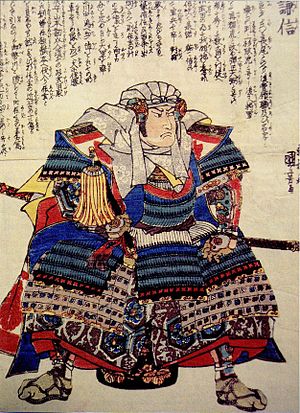
Krigsherre
Krigsherren Uesugi Kenshin var en af de mest magtfulde herskere i Japan under Sengoku-perioden.
En krigsherre er et begreb, som kan være vanskeligt at definere nøjagtigt, men som er blevet benyttet særligt om relativt autonome militære ledere, som har kontrol over en militær styrke, men som ikke er alment anerkendt som leder af det område, som de i kraft af deres styrker behersker. Oprindeligt betegnede ordet det statsoverhoved i et land, som har ret til at erklære krig på landets vegne.